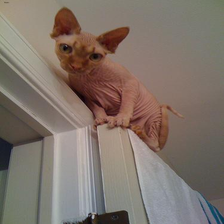
Species: cat
Breed: Sphynx